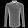
Label: Shirt